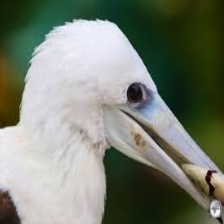
Species: ABBOTTS BOOBY
Scientific name: PAPASULA ABBOTTI